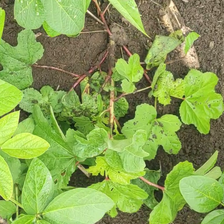
Weed species: Little_Mallow(Malva parviflora)